Marcílio Marques Moreira

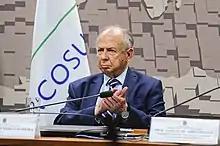
Portrait of Marcílio Marques Moreira in 2003

Marcílio Marques Moreira (born in Rio de Janeiro, November 25, 1931), was the Brazilian Minister of Finance during the government of Fernando Collor de Mello, responsible for overseeing the Plano Collor. He was also the Brazilian ambassador to the United States in 1986.